Gabriel Strobl

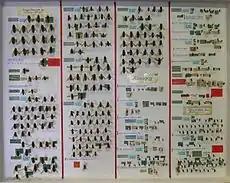
Gabriel Strobl Diptera collection at Admont Abbey

Strobl's Diptera and Coleoptera (excepting exotic, i.e. Non-European species) are in the Natural History museum at Admont Abbey (Stift Admont) as well as are all his Lepidoptera. The exotic Coleoptera and Cicadidae, and all the Hymenoptera are in Landesmuseum Joanneum (Joanneum National Museum) in Graz. The Syrphidae via H. R. Meyer are in the Hessisches Landesmuseum in Darmstadt.